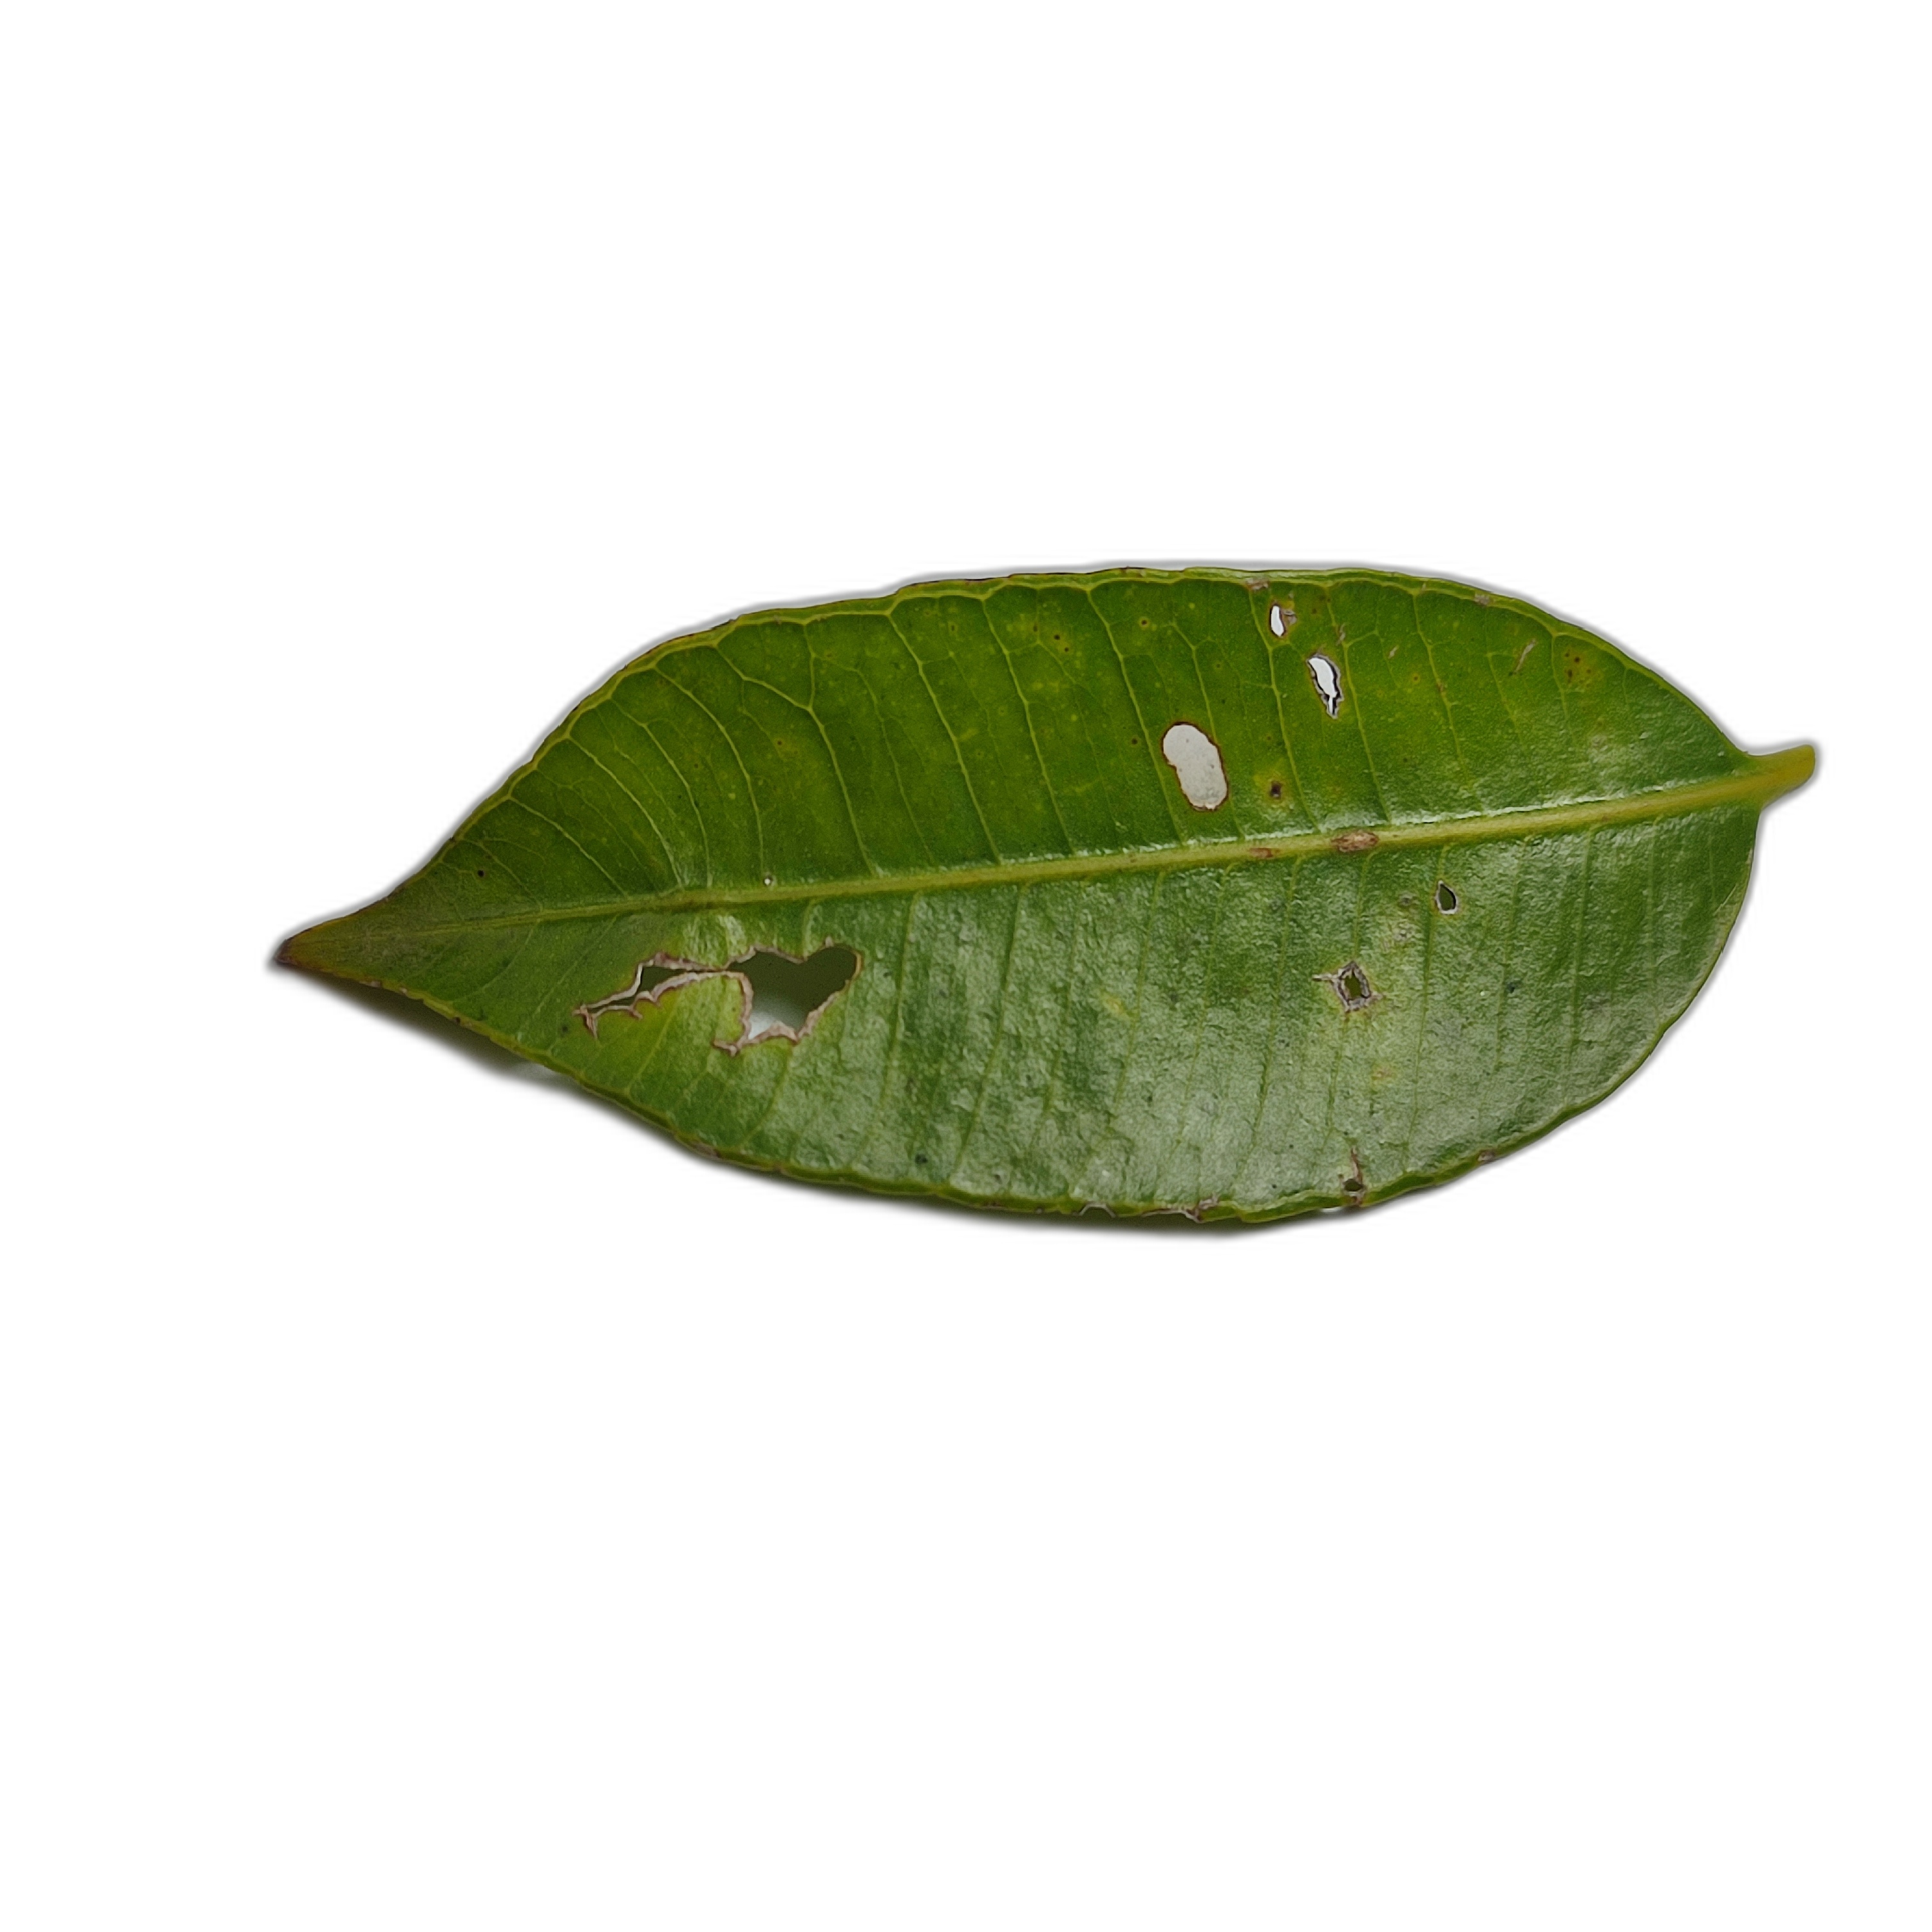
Label: not_healthy